Ponce de Leon, Florida

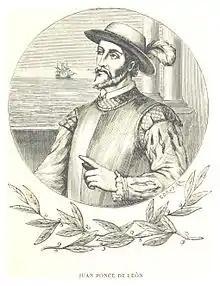
Juan Ponce de León led the first European expedition to Florida.

The approximate location for the Town of Ponce de Leon is located in southwestern Holmes County at (30.725783, –85.937783).